Yuddho

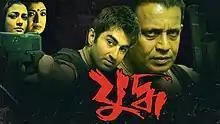
Official poster

Yuddho (or Juddho; English: War) is a 2005 Indian Bengali-language vigilante action thriller film written and directed by Ravi Kinnagi. Produced by Shrikant Mohta under the banner of Shree Venkatesh Films, it stars Mithun Chakraborty, Jeet, Debashree Roy, Koel Mallick, Rajatava Dutta, Bharat Kaul and Kaushik Banerjee. The story revolves around a police officer who is falsely accused of murdering his wife and imprisoned as he has been investigating a rape case that involves the younger brother of a powerful MLA. The officer then manages to evade the prison and get his revenge.